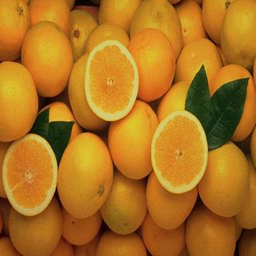
Label: Orange